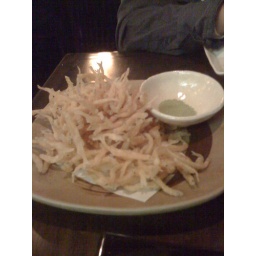
Yakitori Totto in Midtown: the fried little white fish is so tasty with wasabi salt